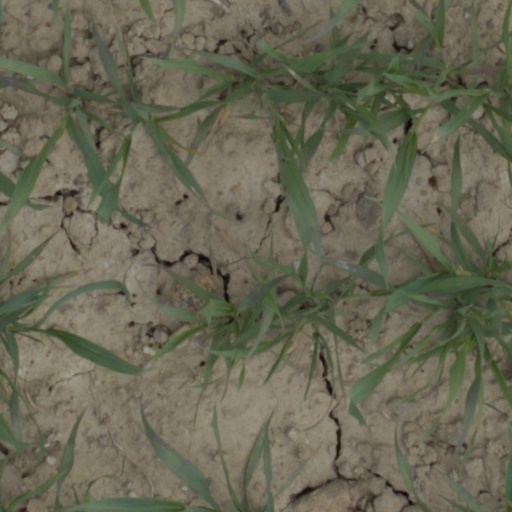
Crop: wheat